Salzburg Conference

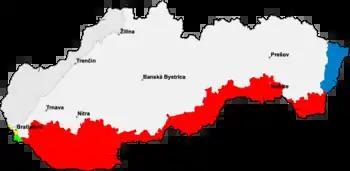
Slovak territorial losses to Hungary in 1938 and 1939

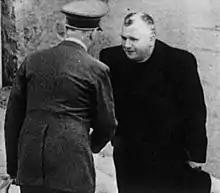
Tiso and Hitler shake hands at the conference

Nazi Germany and Fascist Italy awarded much of southern Slovakia (then part of Czechoslovakia) to Hungary with the First Vienna Award in November 1938. On 14 March 1939, the Slovak State proclaimed its independence under German protection, with Germany invading and annexing the Czech rump state the following day. In a treaty signed on 23 March, Slovakia renounced much of its foreign-policy and military autonomy to Germany in exchange for border guarantees and economic assistance.